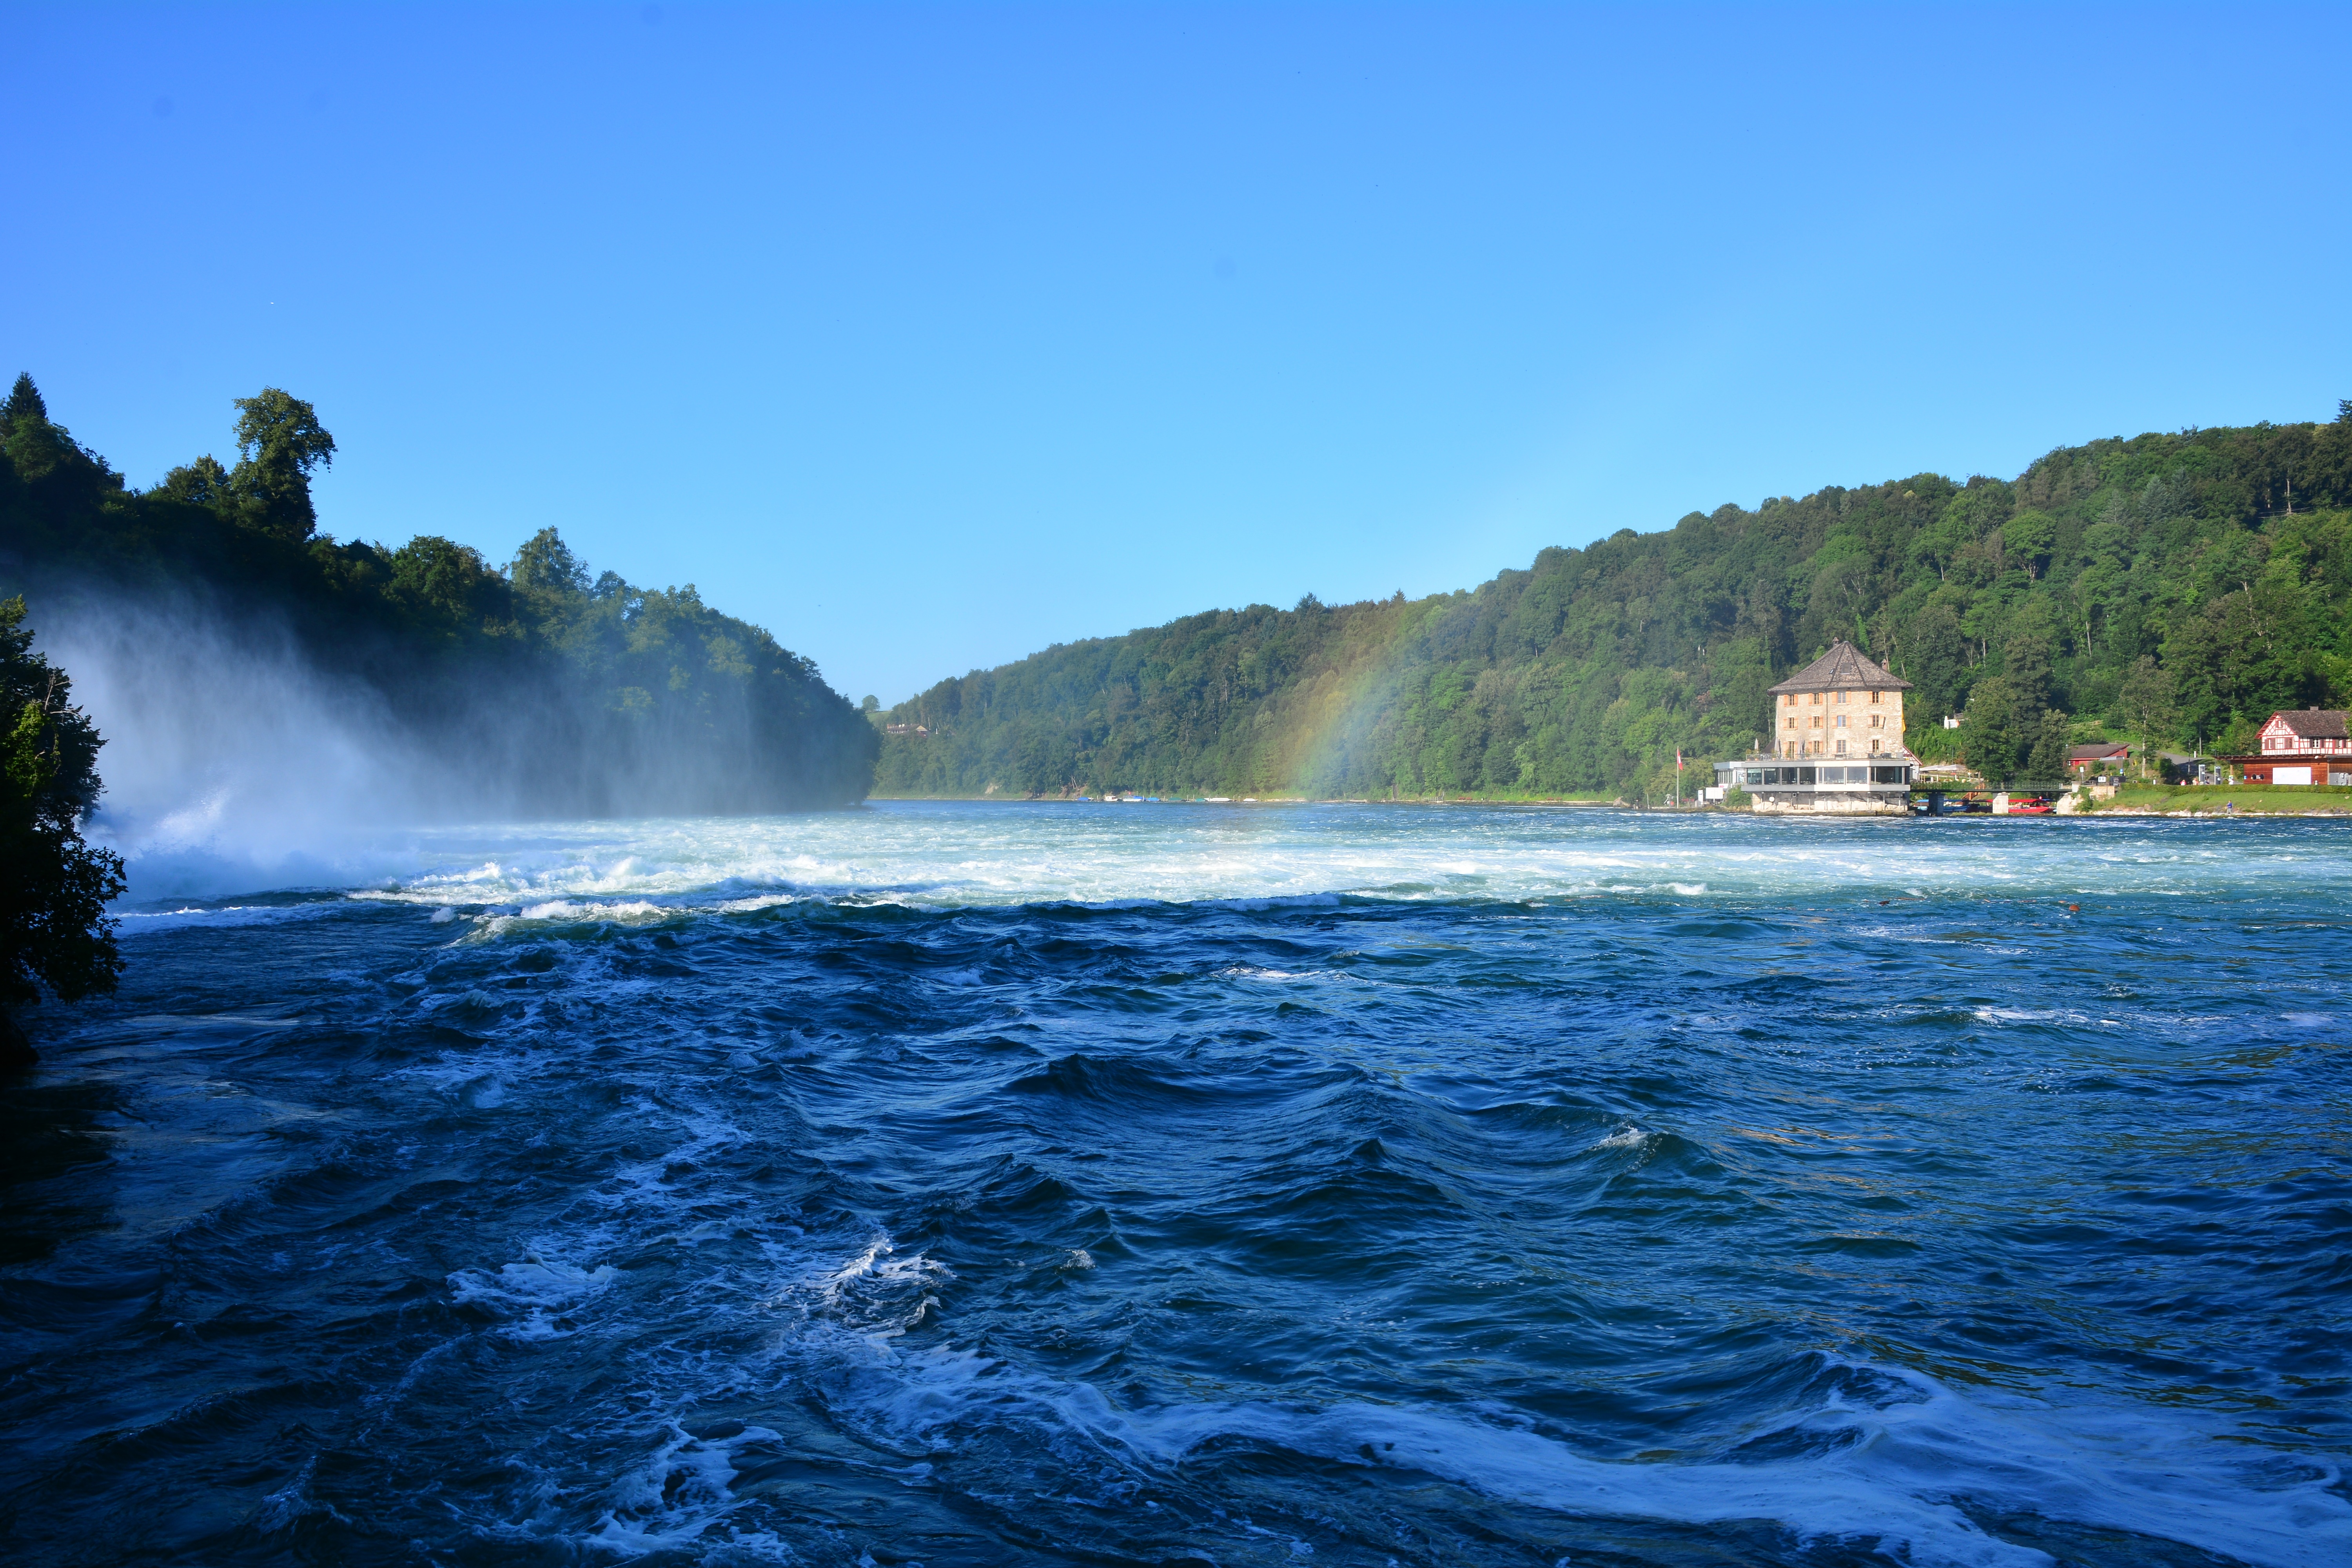
sea, coast, water, nature, forest, rock, waterfall, white, fall, shore, wave, lake, river, panorama, vacation, cliff, environment, europe, stream, green, flow, cascade, flowing, bay, rapid, castle, landmark, sightseeing, blue, reservoir, terrain, body of water, waterflow, power, boating, swiss, switzerland, big, wonder, famous, huge, water feature, rhine, schaffhausen, rheinfall, roaring, rhein, neuhausen, largest, rhinefalls, wind wave